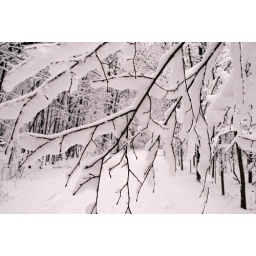
Taken along the walking trail at Busse forest preserve in Schaumburg Illinois.